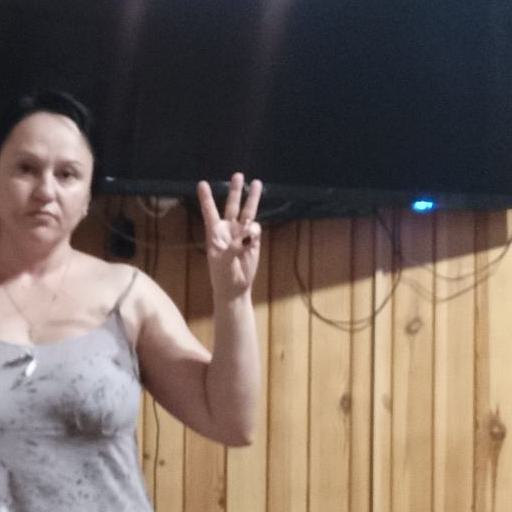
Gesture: three